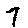
Label: 7